Sten Sture the Elder

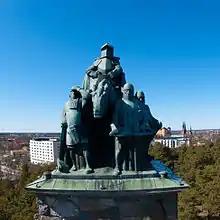
The Sten Sture Monument in Uppsala, by Carl Milles

On his way back from Denmark, Sture fell ill and died on 14 December 1503. Bishop Hemming Gadh, who accompanied Sture on the journey, alerted Svante Nilsson at Stegeborg Castle. Sture's widow, Ingeborg Tott, who at the time was in control of the Stockholm garrison, was only presented with the news of her husband's death once Svante Nilsson had reached Stockholm. She was persuaded to turn over Stockholm Castle and received Häme Castle in Finland as compensation.